Opéra-Comique

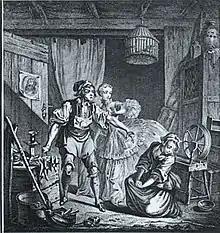
A scene from "Le diable à quatre" with text by Michel-Jean Sedaine

During his second period as director, Monnet continued to work with Favart and Noverre, and Boucher designed and built a substantial new theatre for the company of the Foire Saint-Laurent in 1752. The theatre was later installed in a wing of the Hôtel des Menus-Plaisirs on the rue Bergère, where it was used by the Opéra in 1781, and then as the first concert hall of the Paris Conservatory, which was founded on the same site in 1795. The new theatre was especially important, as it enabled the company to perform at times when the fair was not in operation. Monnet's friend Jean-Joseph Vadé wrote the libretto for "Les troqueurs", first staged in July 1753 and advertised as a translation of an Italian work. The music was actually original, composed by Antoine Dauvergne, and began a period of new works in a more Italian style in which music played a much more significant role. Composers for the company during this period included Egidio Duni, François-André Danican Philidor and Pierre-Alexandre Monsigny.